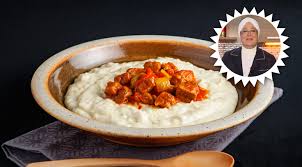
Yemek: hunkar_begendi